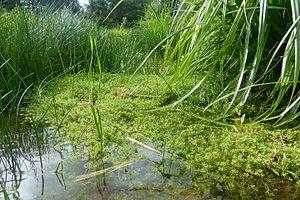
Crassula helmsii, la Crassule de Helms, est une espèce de plantes aquatiques ou semi-aquatiques du groupe des plantes succulentes de la famille des Crassulaceae.